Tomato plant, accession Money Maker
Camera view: vertical (180 deg); turntable rotation: 240 degrees
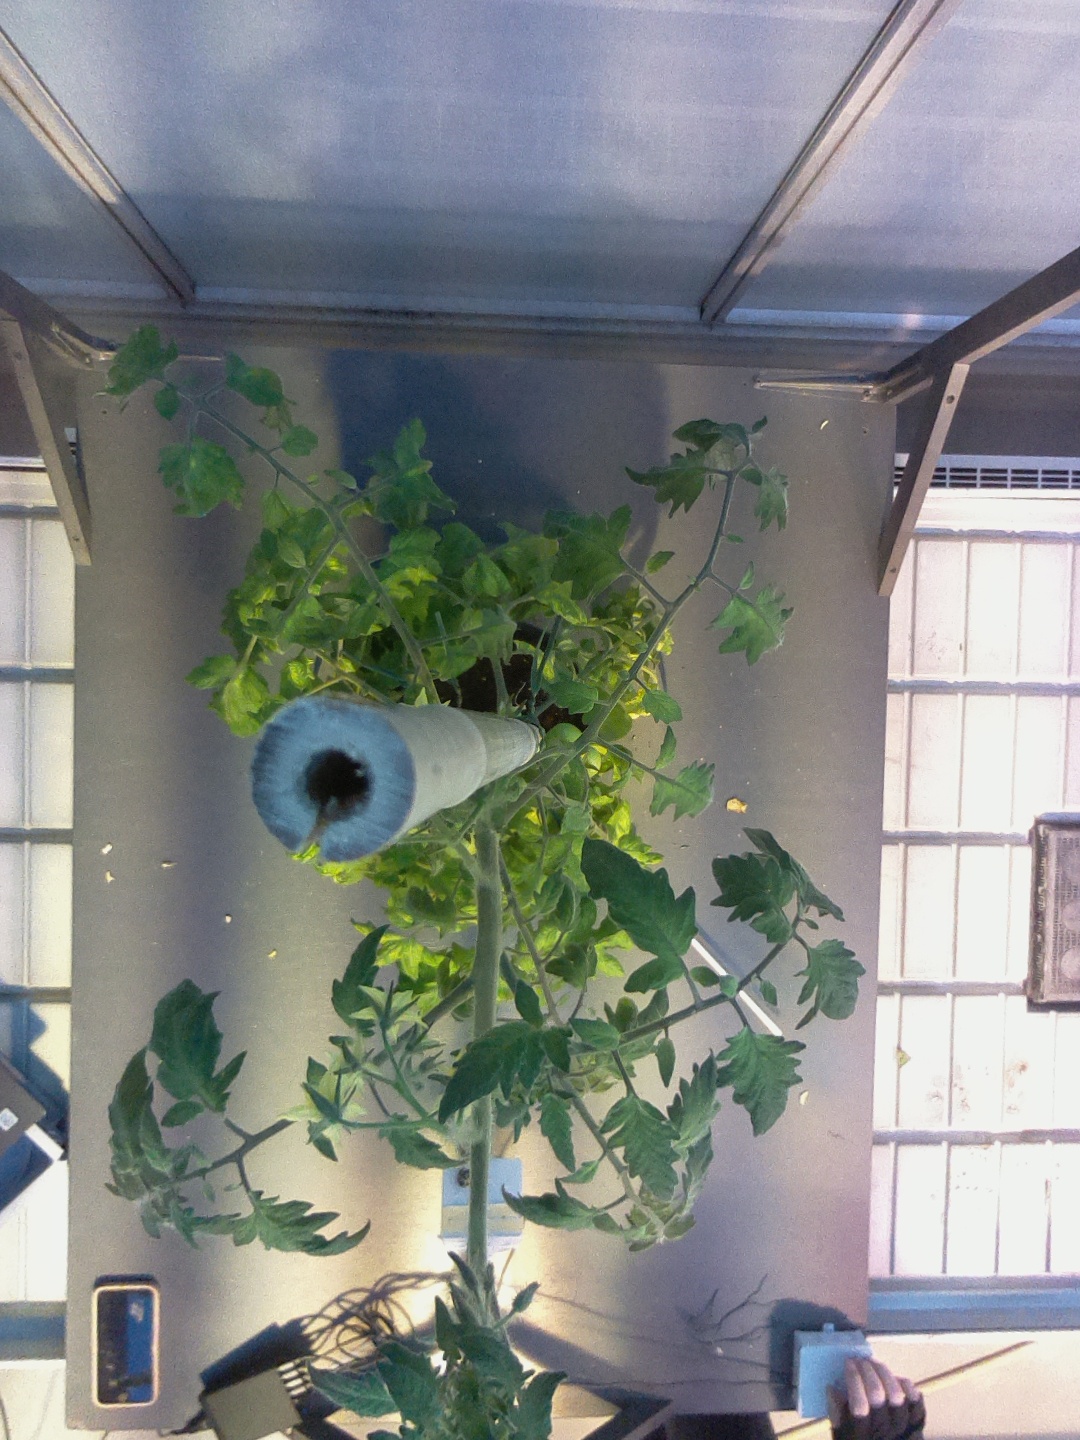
BBCH growth stage 72: 20%-30% of final fruit size